Thomas Gordon (British Army officer)

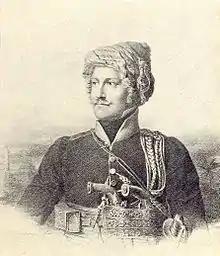
Portrait of Thomas Gordon

Major-General Thomas Gordon (1788 – 20 April 1841) was a British army officer and historian. He is remembered for his role in the Greek War of Independence in the 1820s and 1830s and his "History" of the war published in 1832.